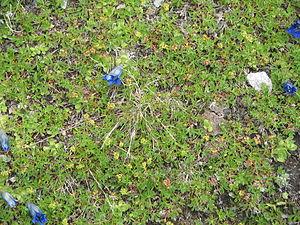
Alchémille à cinq folioles &amp
En montagne, la végétation change progressivement selon l'altitude, l'exposition au soleil, et la situation géographique du massif montagneux. On distingue cinq « étages » ou écosystèmes successifs, avec pour chacun un paysage et une végétation caractéristiques :